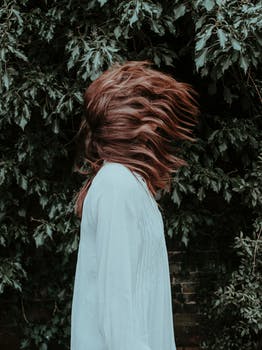
Label: No Watermark